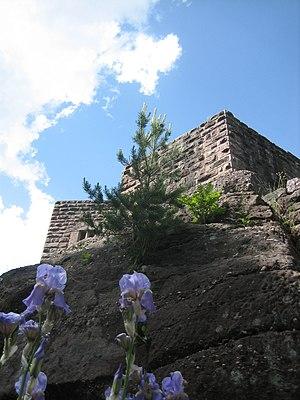
Le château du Birkenfels est un château situé dans la forêt d'Obernai, sur la commune d'Ottrott.